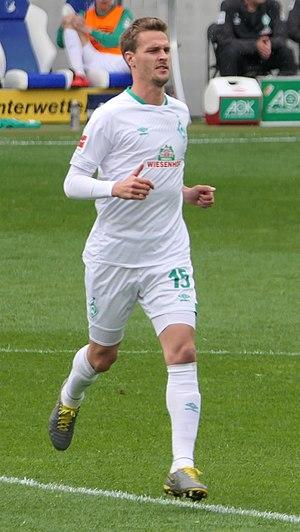
Sebastian Langkamp est un footballeur allemand né le 15 janvier 1988 à Spire qui évolue au poste de défenseur central au Werder Brême.